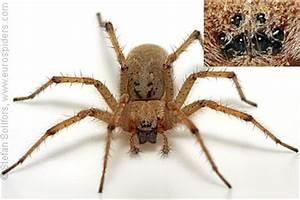
spider